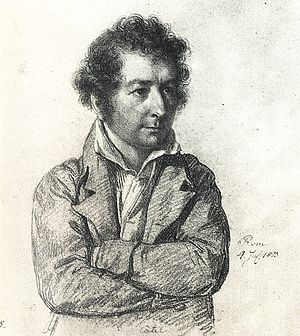
Franz Ludwig Catel
Franz Ludwig Catel var en tysk maler.